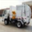
Label: truck